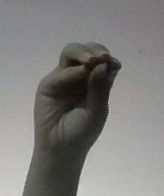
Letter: ha